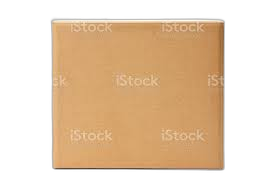
Waste category: cardboard